Columbus Transfer Company Warehouse

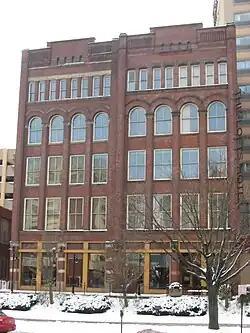
Exterior in 2012

The Columbus Transfer Company Warehouse, also known as the Carr Building, is a historic building in Downtown Columbus, Ohio. It was built in two phases, in 1882 and 1900, and was listed on the National Register of Historic Places in 1983.